Metropolitan Edison Building

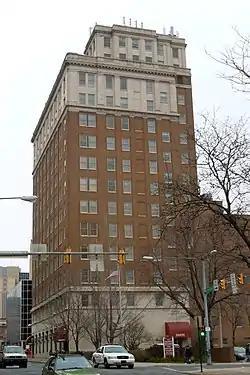
Metropolitan Edison Building, March 2011

The Metropolitan Edison Building is an historic, American office building that is located in Reading, Berks County, Pennsylvania.